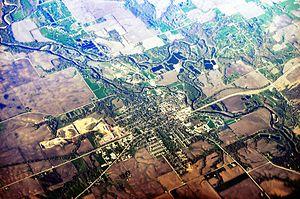
Adel est une ville située le long de la North Raccoon River, dans le comté de Dallas, dans l'État américain de l'Iowa. La population était de 3 682 habitants au recensement de 2010. C'est le siège du comté de Dallas et le lieu de naissance de Nile Kinnick, gagnant du Trophée Heisman en 1939.